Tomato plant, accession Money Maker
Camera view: tilt-top (135 deg); turntable rotation: 330 degrees
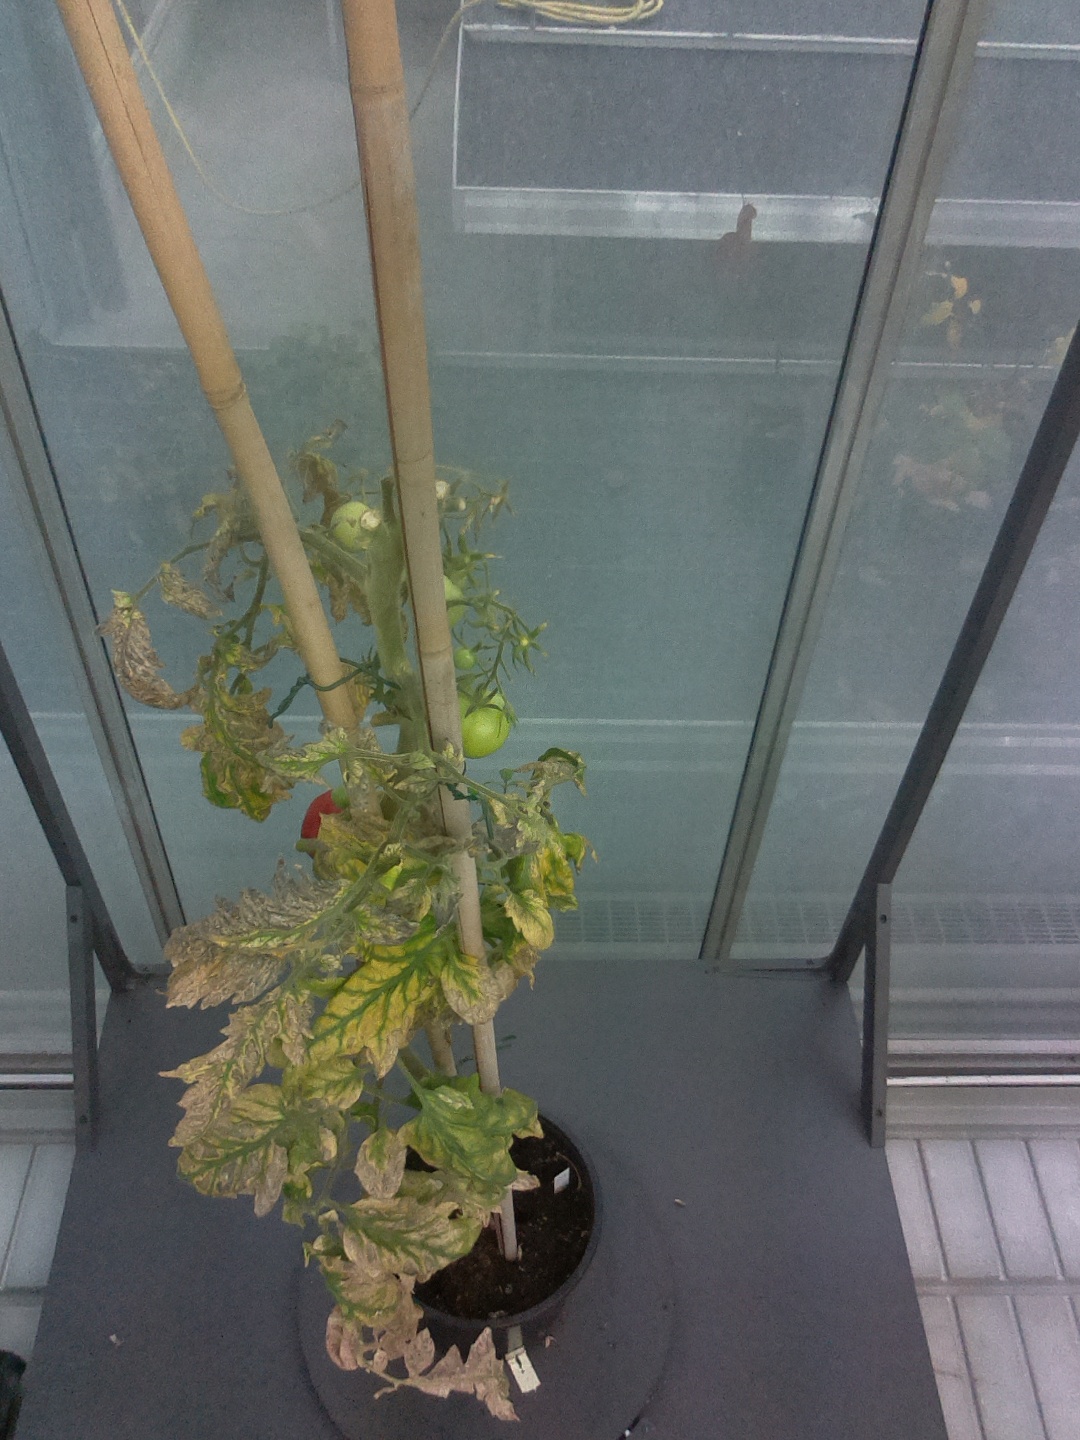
BBCH growth stage 84: 40%-50% of fruits show typical fully ripe color